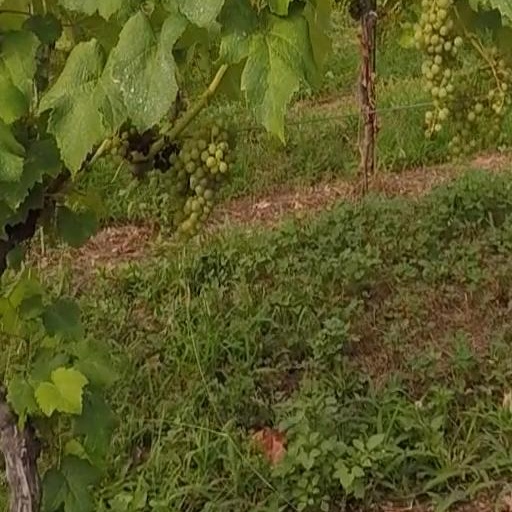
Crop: grape